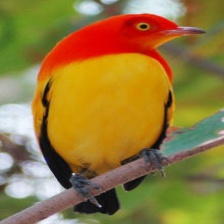
Species: FLAME BOWERBIRD
Scientific name: SERICULUS ARDENS